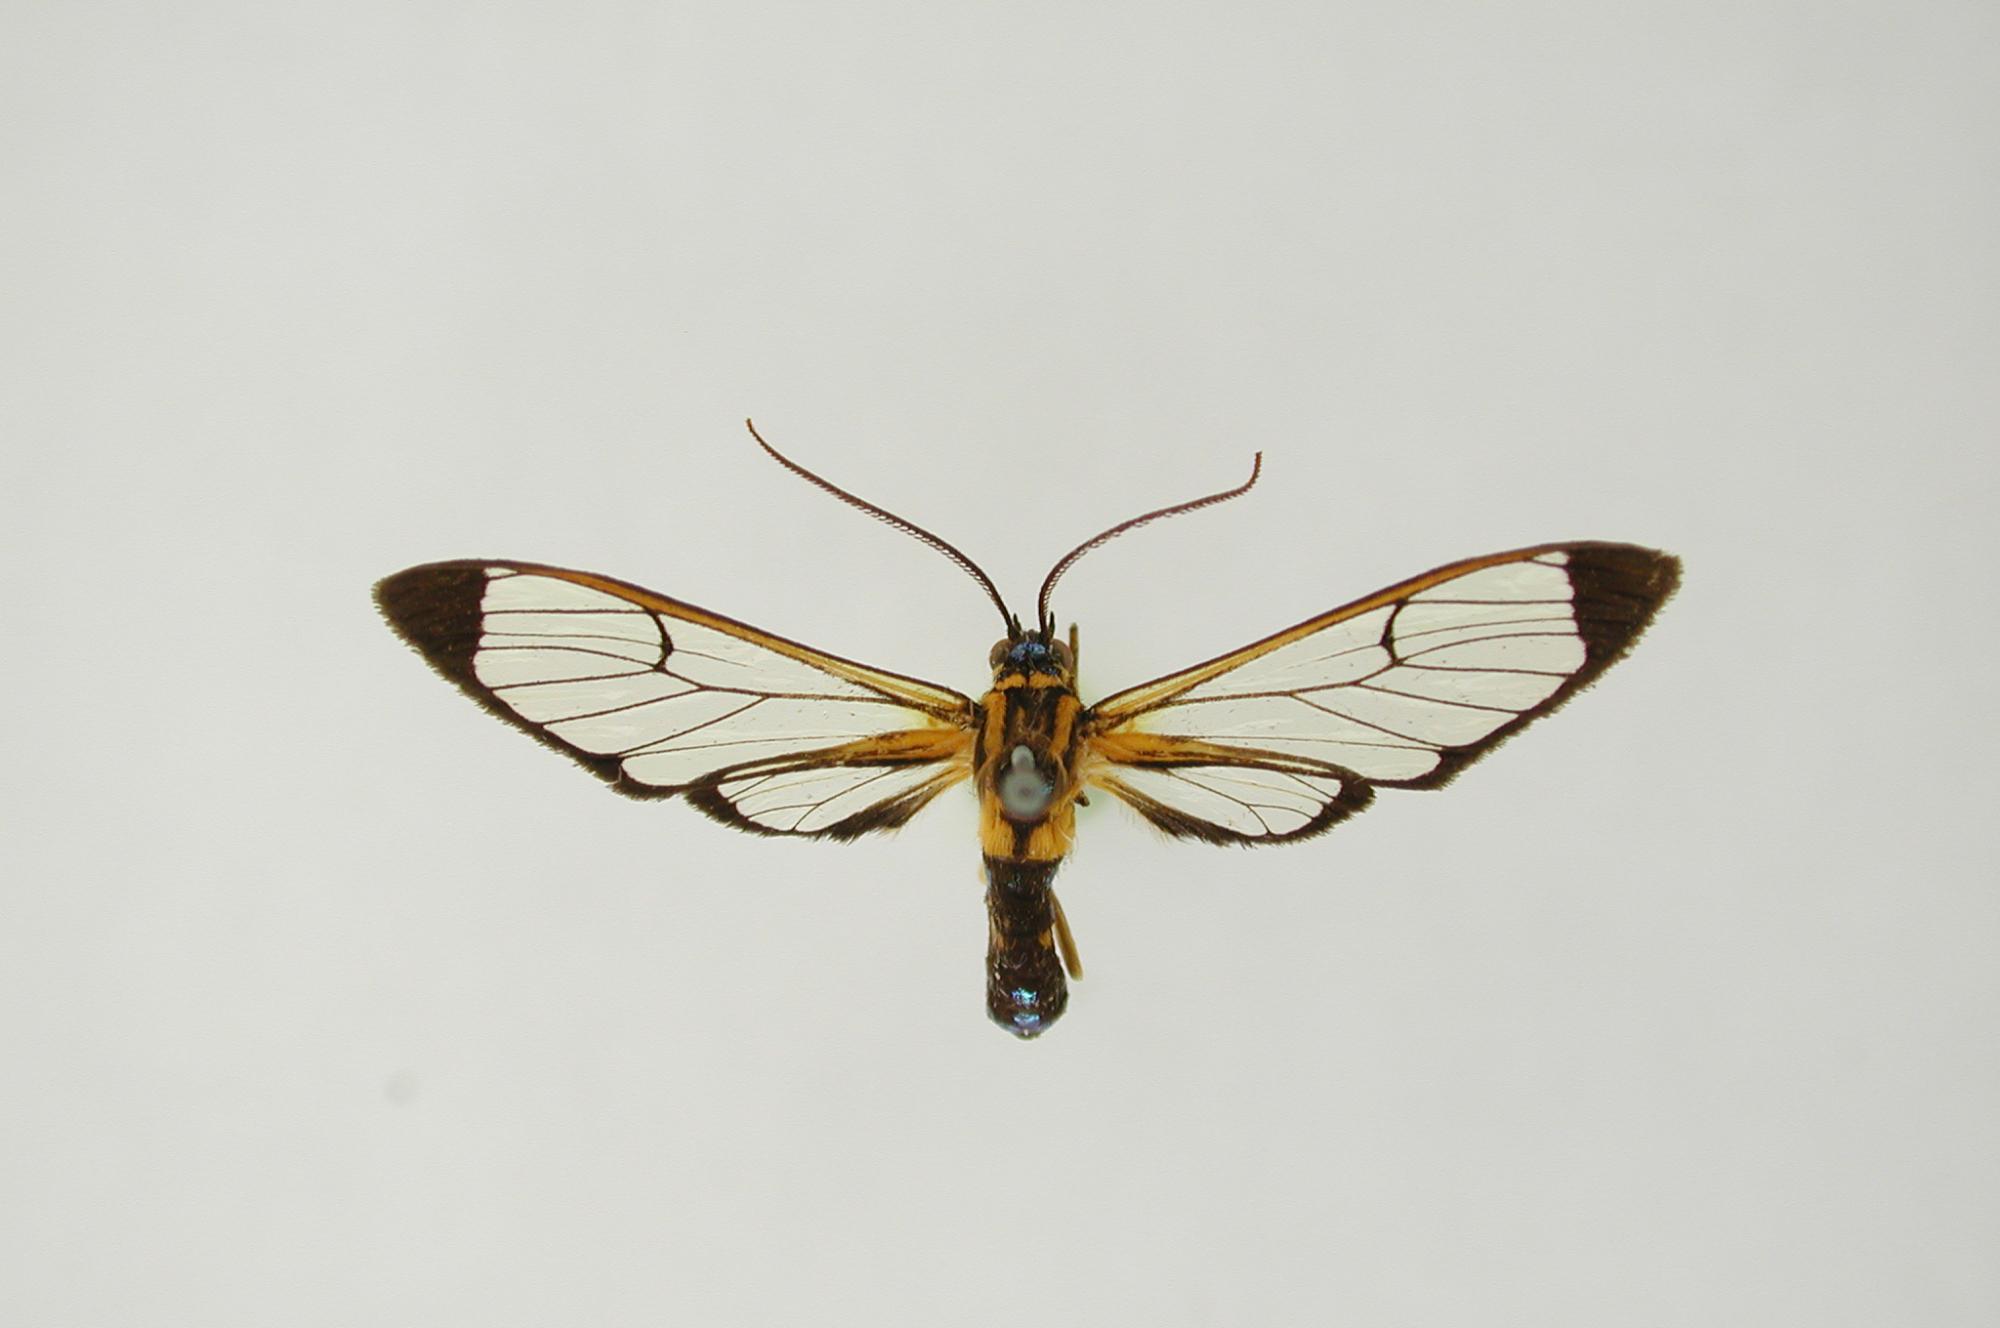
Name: Cosmosoma cinctuta
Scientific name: Cosmosoma cinctuta Schaus, 1911
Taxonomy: Animalia, Arthropoda, Insecta, Lepidoptera, Arctiidae
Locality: Juan Vinas, Cartago, Costa Rica